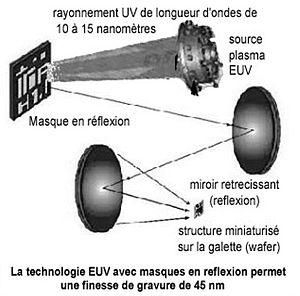
La technologie EUV (Extreme UltraViolet) avec masques en reflexion permet une finesse de gravure de 45 nm
La lithographie extrême ultraviolet ou lithographie EUV est un procédé de photolithographie assez semblable aux procédés de lithographie classiques actuels. Il utilise un rayonnement ultraviolet d'une longueur d'onde de l'ordre de 10 à 15 nanomètres, en remplaçant les objectifs par une série de miroirs de précision. Il permet ainsi une résolution inférieure à 45 nm. C’est une technologie prometteuse pour le développement industriel des gravures inférieures à 10 nm.